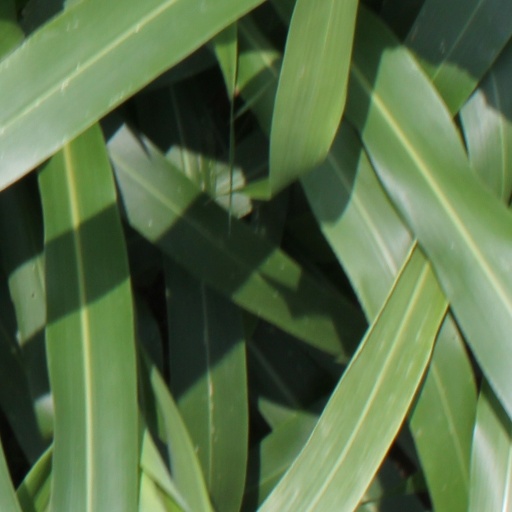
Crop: sorghum